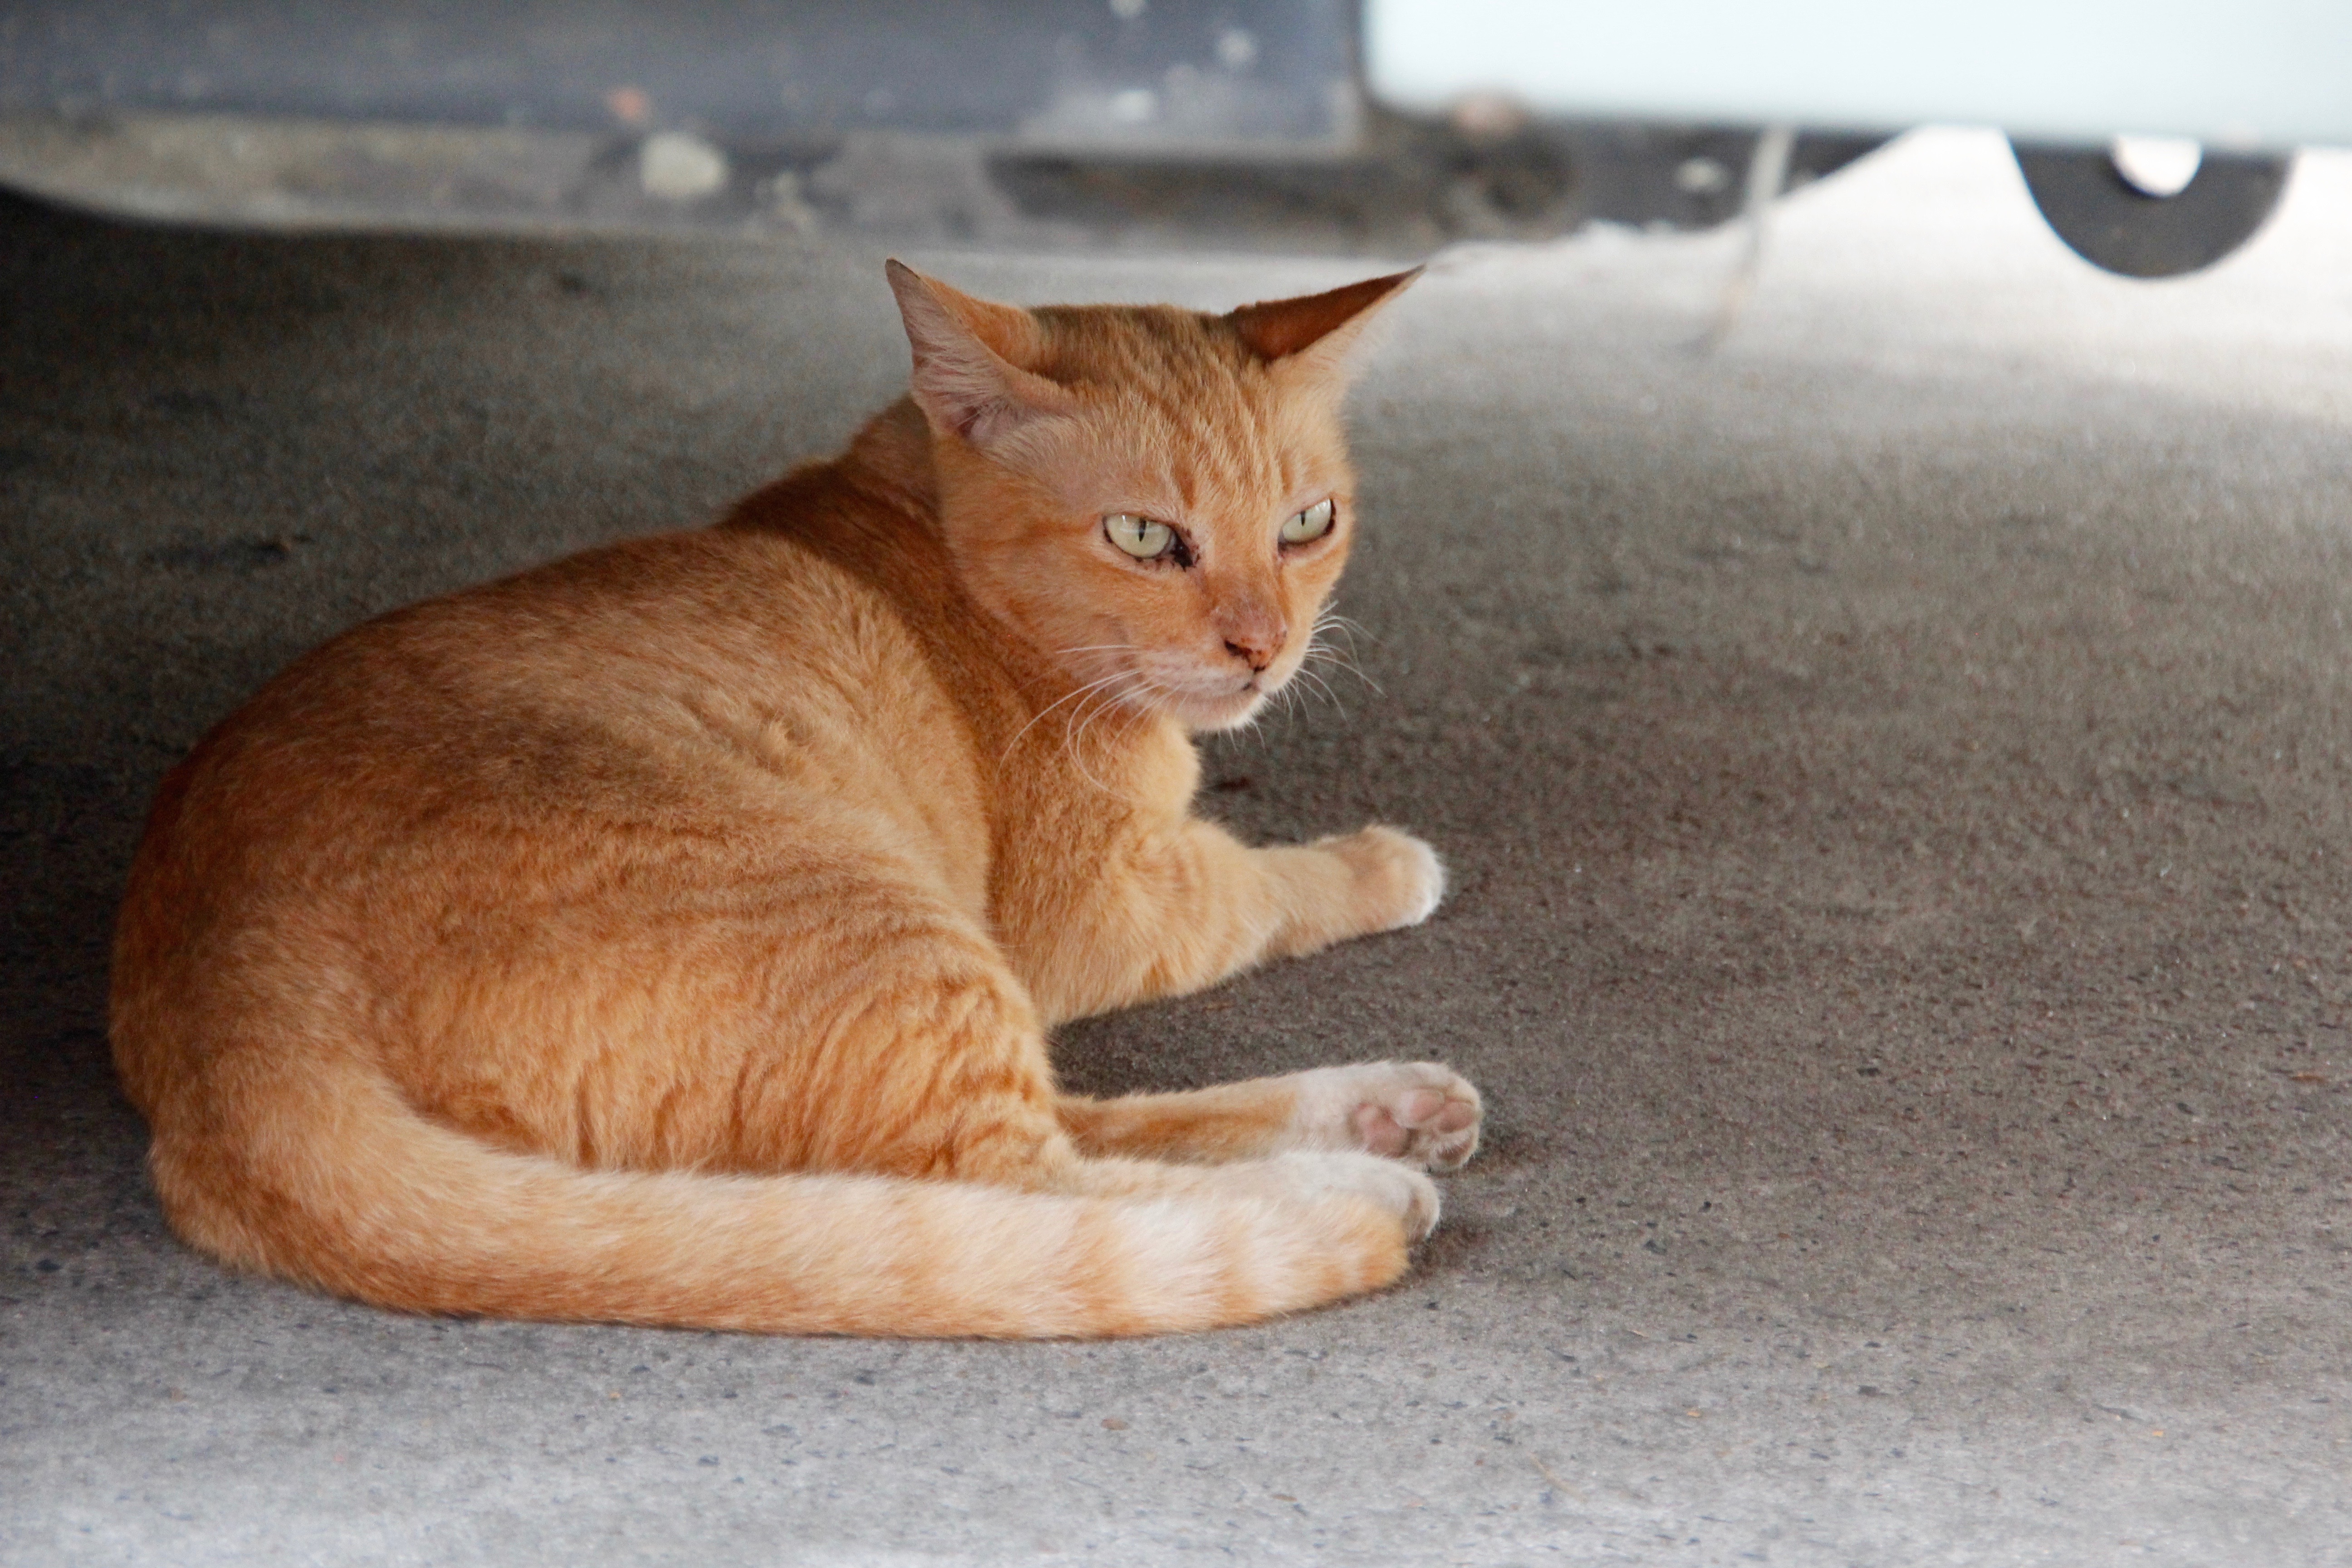
red, kitten, cat, mammal, rest, thailand, nose, whiskers, paw, vertebrate, dreams, concerns, tabby cat, european shorthair, small to medium sized cats, cat like mammal, domestic short haired cat